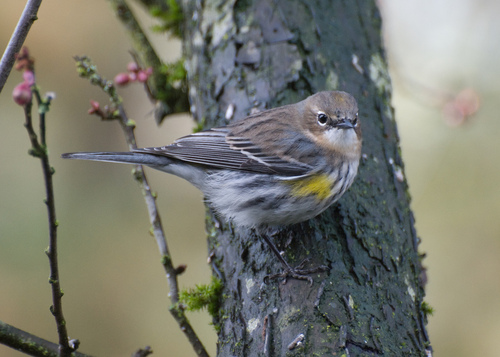
a small, stocky bird with very pointed wings and a pointed tail, a light brown head and tiny black beak, with a yellow spot under its right wing
this is a bird with a white and yellow belly and a grey and brown back.
a small and plump bird with black and white belly.
a small bird with white and gray feathers and a yellow marking on the chest.
this bird is white with brown on its wings and has a very short beak.
this bird has wings that are brown and has a striped bellythe bird is gray in color with a spot of yellow on the breast.
the bird is small with some yellow feather in the breast.
small fat bird with brown crown, beak is small and black color, throat is grey, belly is yellow, white and grey color.
this bird has wings that are brown and has a white belly
Species: Myrtle Warbler